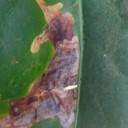
Label: Miner